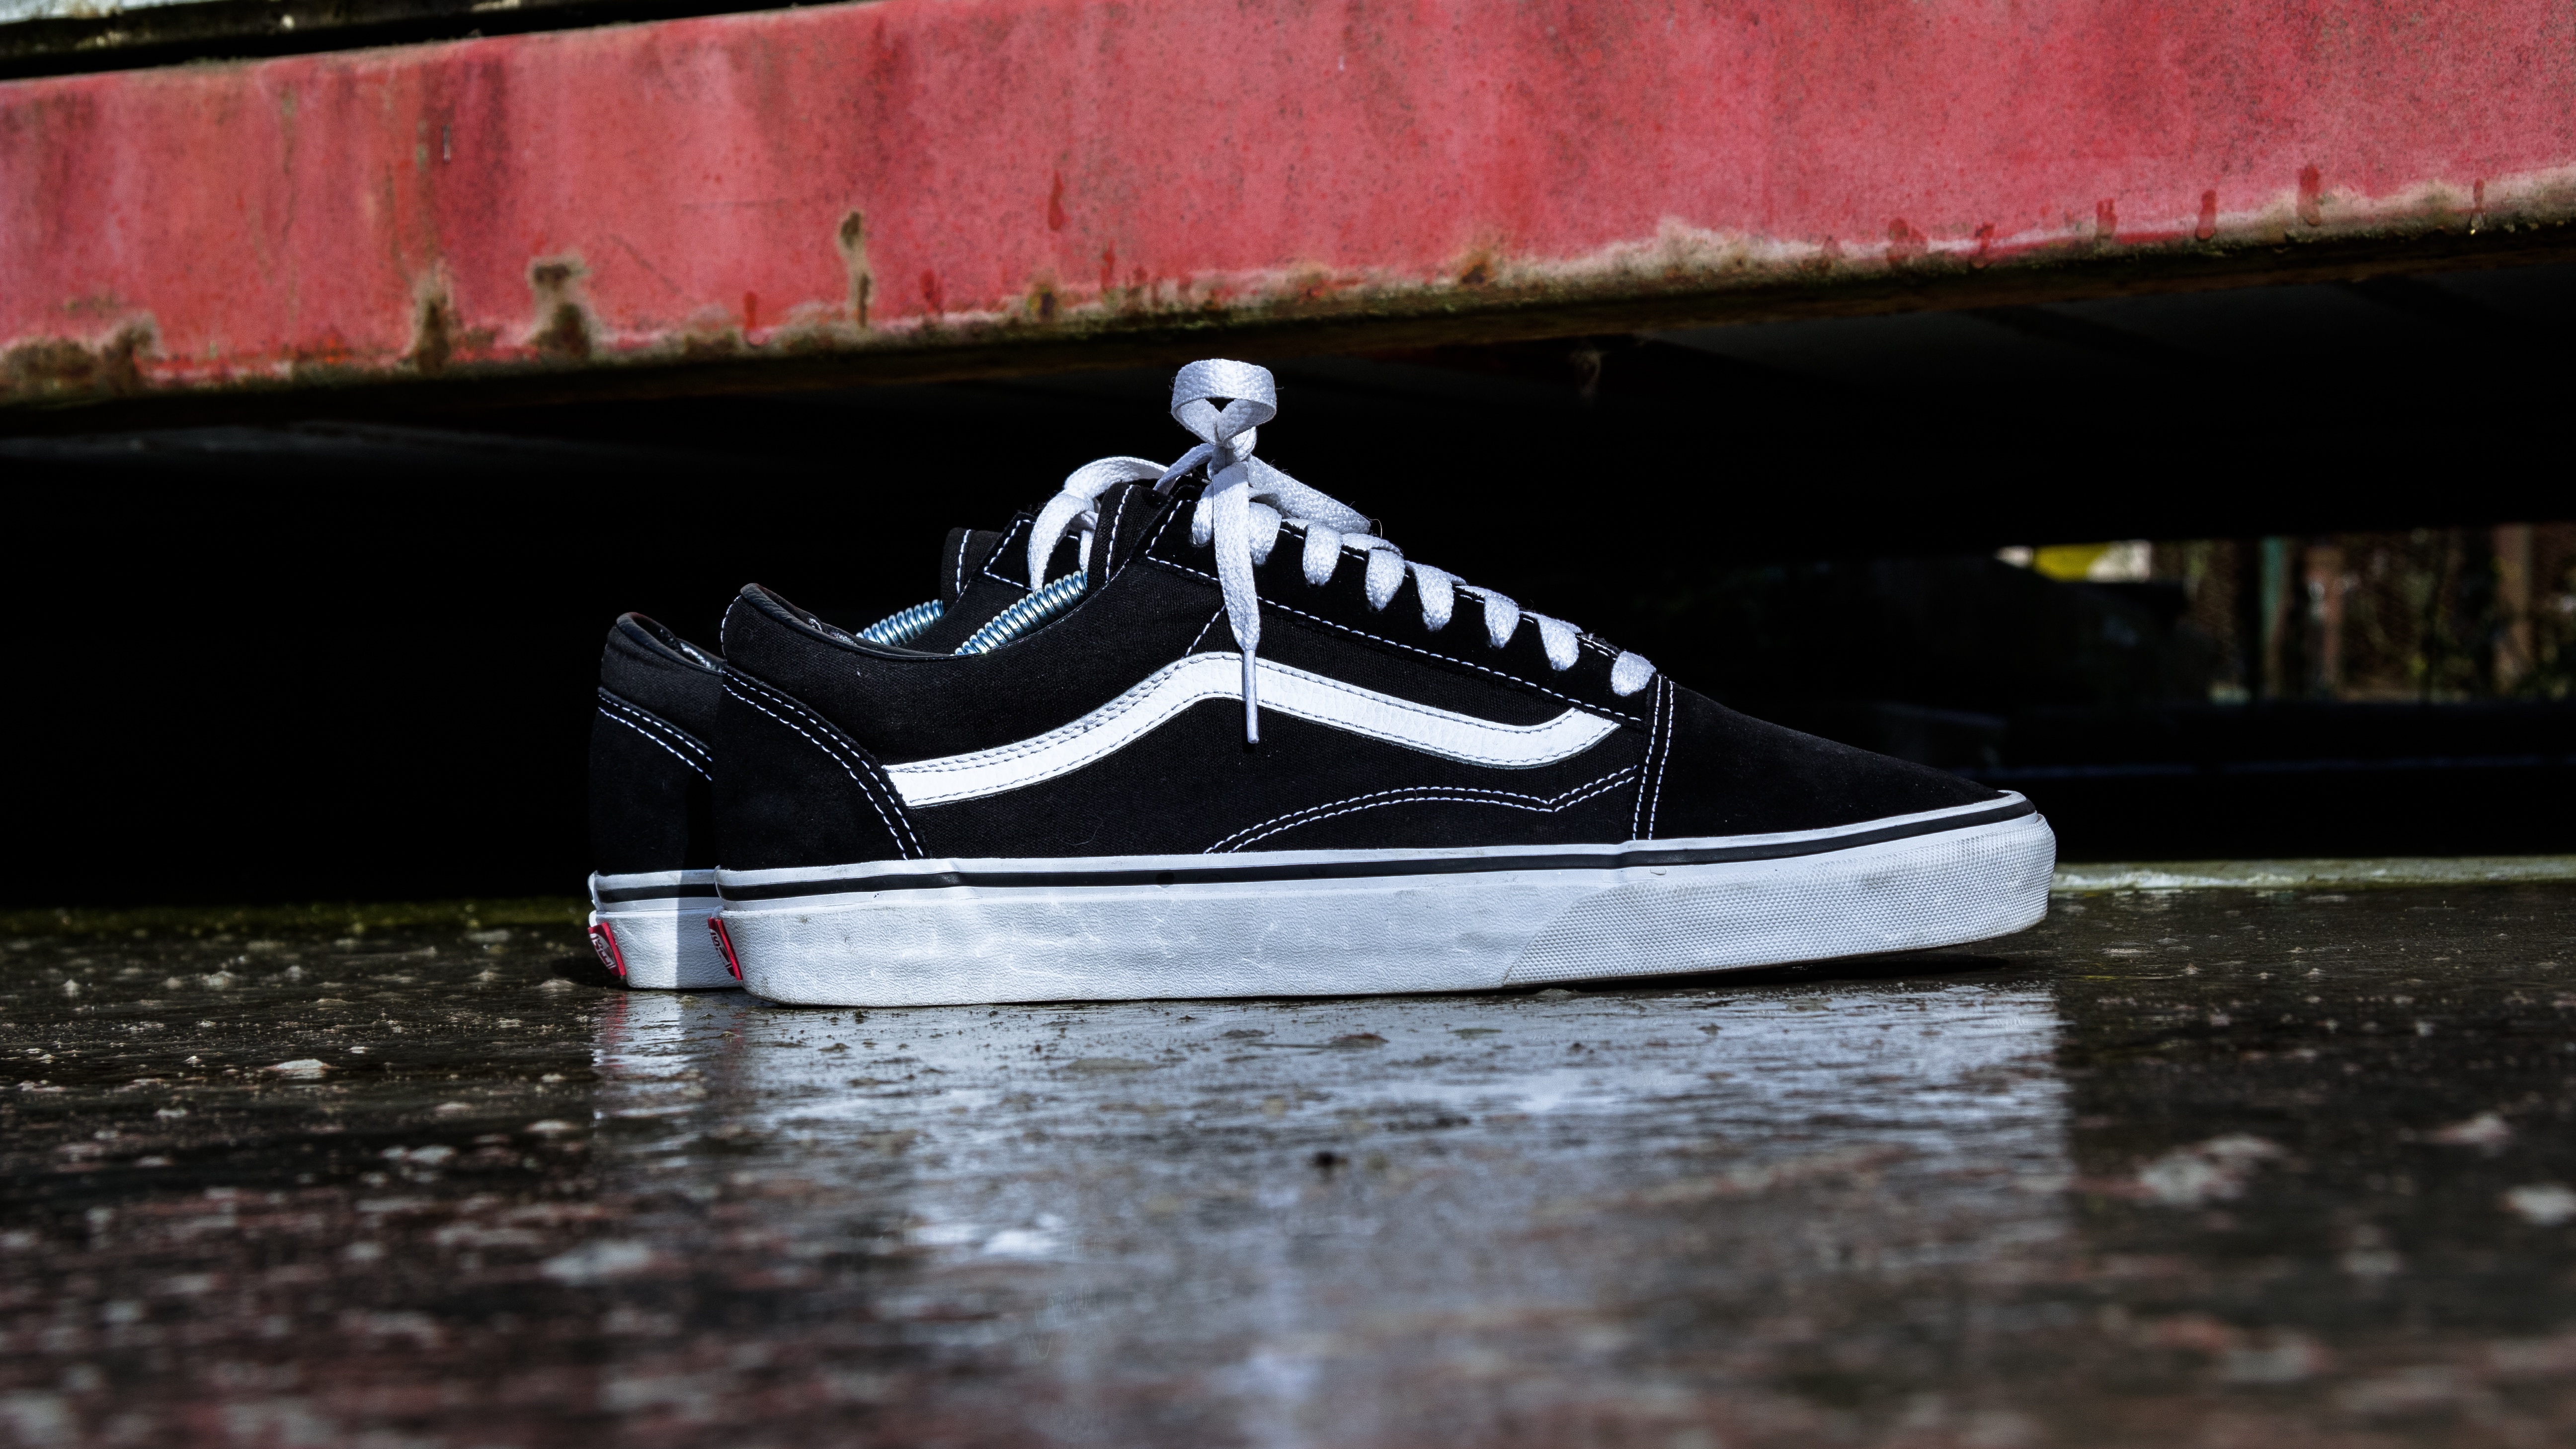
shoe, white, boat, spring, vehicle, black, sneakers, footwear, watercraft